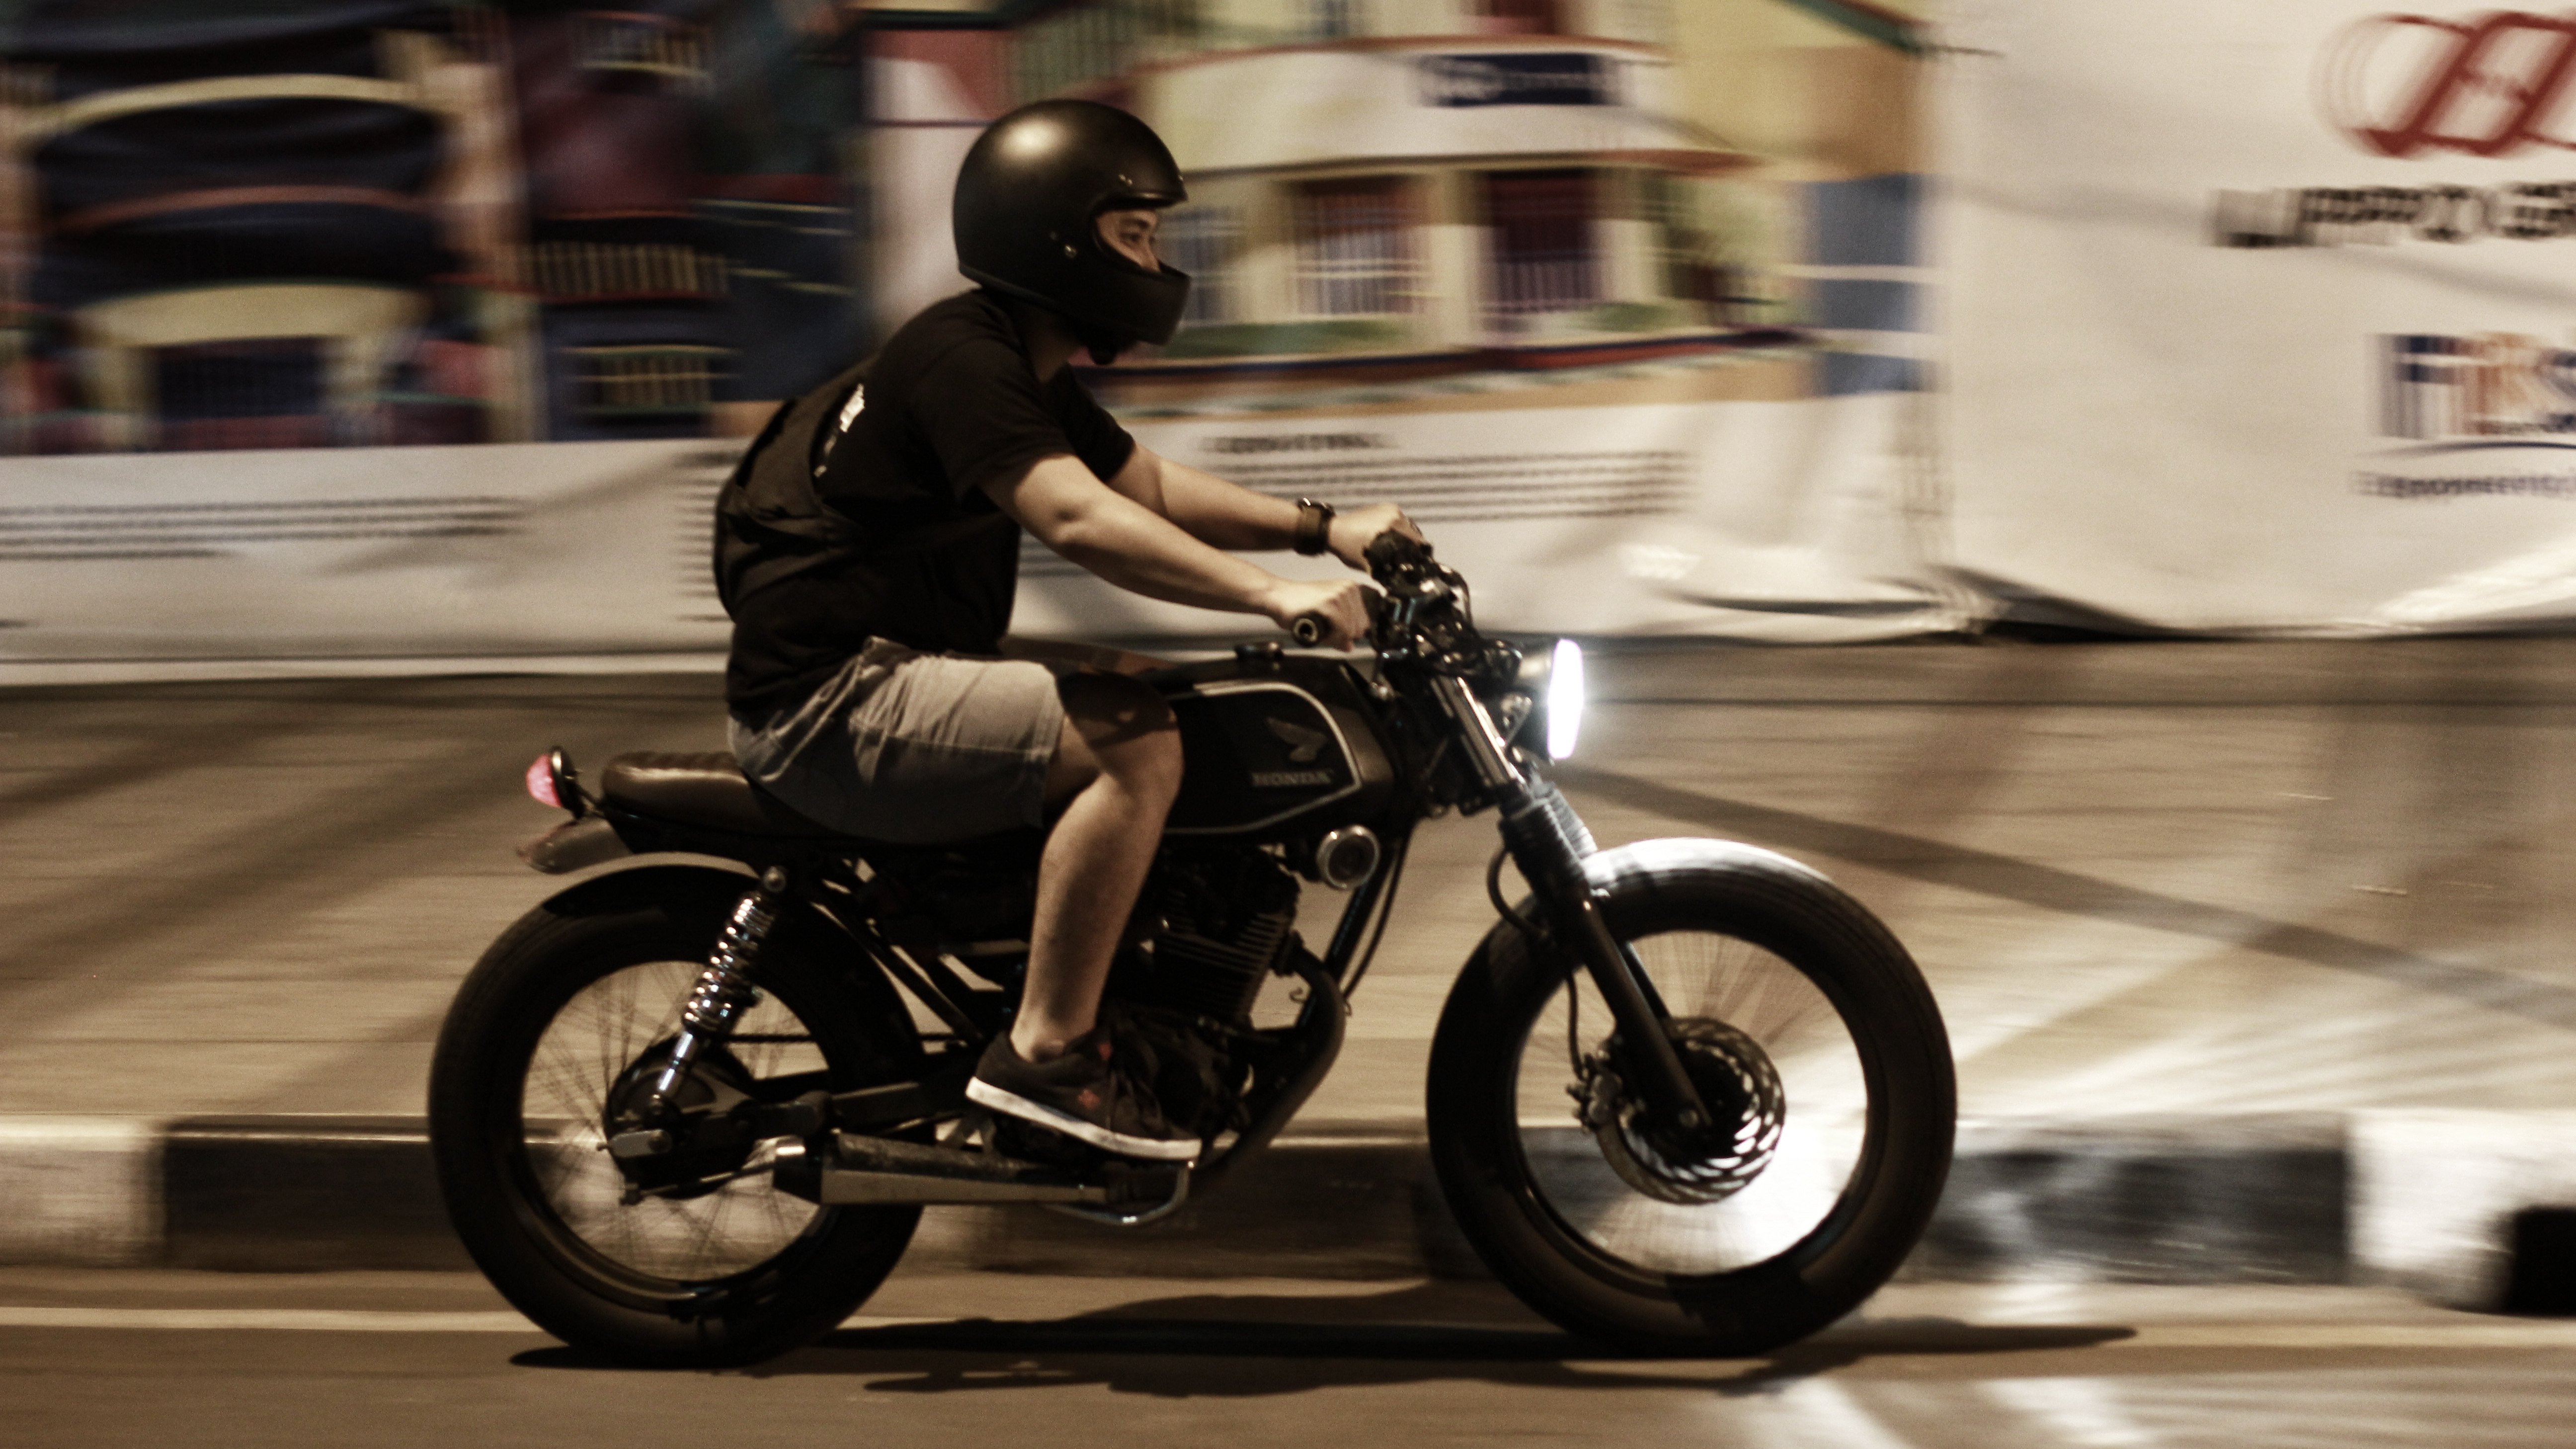
road, street, car, driving, bicycle, travel, vehicle, motorcycle, motorbike, riding, helmet, motorcycling, land vehicle, automobile make